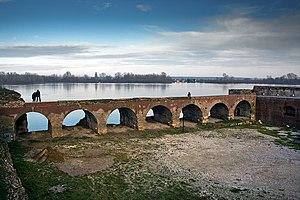
La forteresse de Šabac est située à Šabac, dans le district de Mačva, en Serbie. Elle est inscrite sur la liste des monuments culturels de grande importance de la République de Serbie.